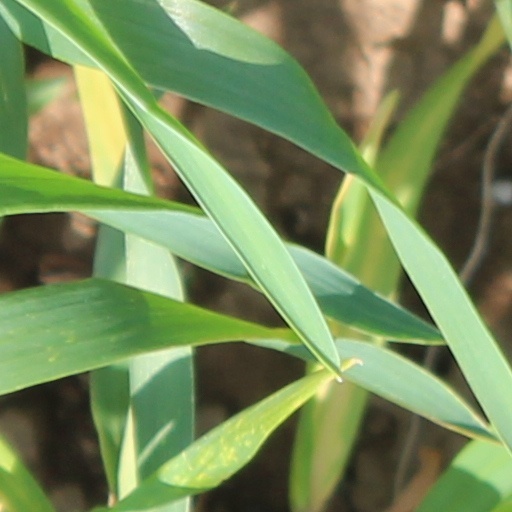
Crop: wheat